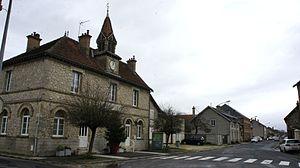
Mairie d'Auménancourt_le_Grand .
Auménancourt est une commune française, située dans le département de la Marne en région Grand Est.